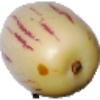
Label: pepino